Percy Delf Smith

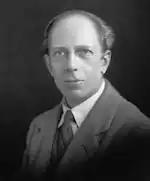
Delf Smith, 1928

Percy John Delf Smith (March 1882 – 30 October 1948) was a British artist who worked in engraving, painting, lettering, calligraphy and book design.